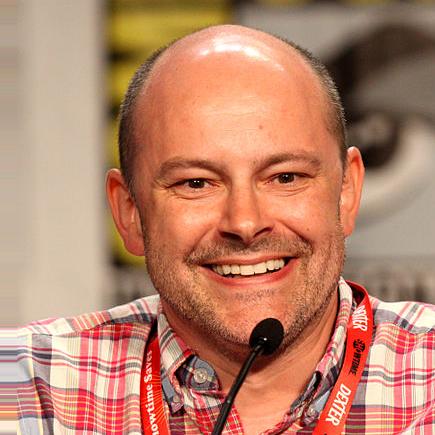
Age: 39